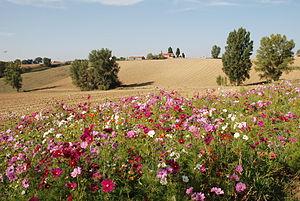
Jachère fleurie sur la commune de Mervilla (Haute-Garonne, Midi-Pyrénées, France).
Vigoulet-Auzil est une commune française située dans le département de la Haute-Garonne, en région Occitanie. Elle fait partie de l'unité urbaine de Toulouse et est membre de la communauté d'agglomération du Sicoval. Elle se situe sur l'extrémité nord des coteaux sud du Lauragais, au-dessus de Ramonville-Saint-Agne et de Castanet-Tolosan, en banlieue sud de Toulouse. La population municipale était de 906 habitants en 2015.
Mervilla est une commune française située dans le département de la Haute-Garonne en région Occitanie. Mervilla fait partie de la communauté d’agglomération du Sicoval. Ses habitants sont appelés les Mervillageois.